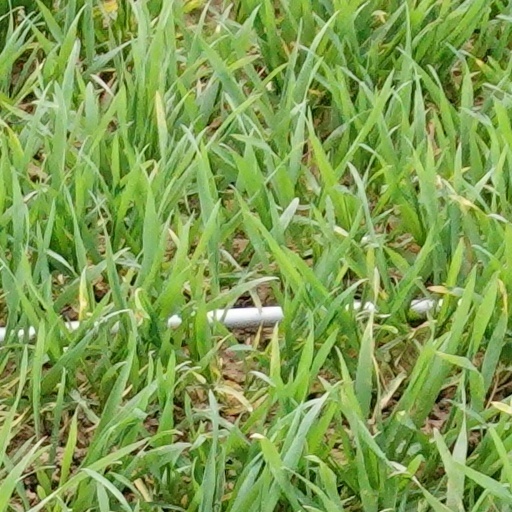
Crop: wheat